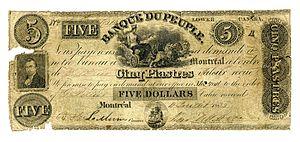
Billet de 5 piastres de la Banque du Peuple
La piastre est le nom commun de différentes monnaies.
La Banque du Peuple est une banque canadienne basée à Montréal active de 1835 à 1895.